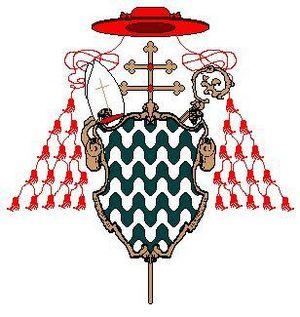
Giuseppe Archinto est un cardinal italien de la fin du XVIIᵉ et du début du XVIIIᵉ siècle.